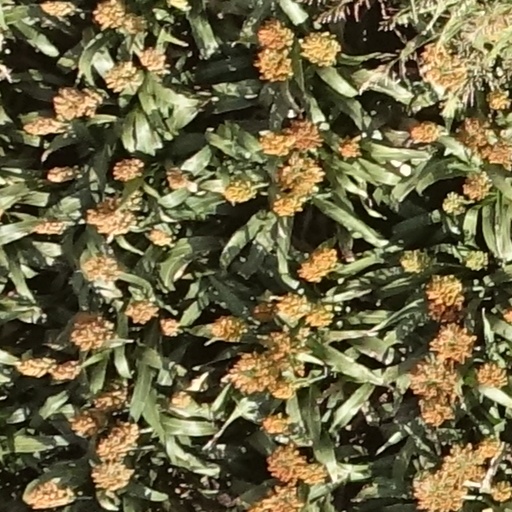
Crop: sorghum